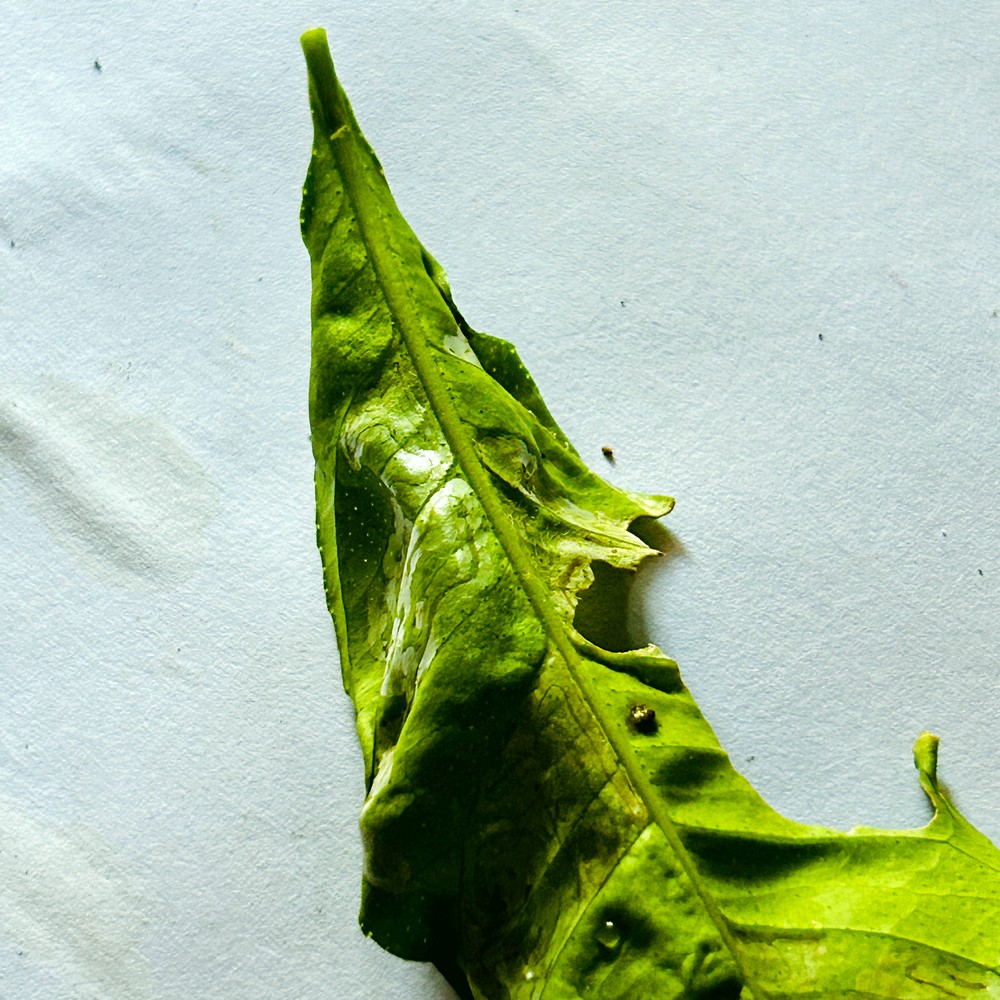
Label: Deficiency Leaf